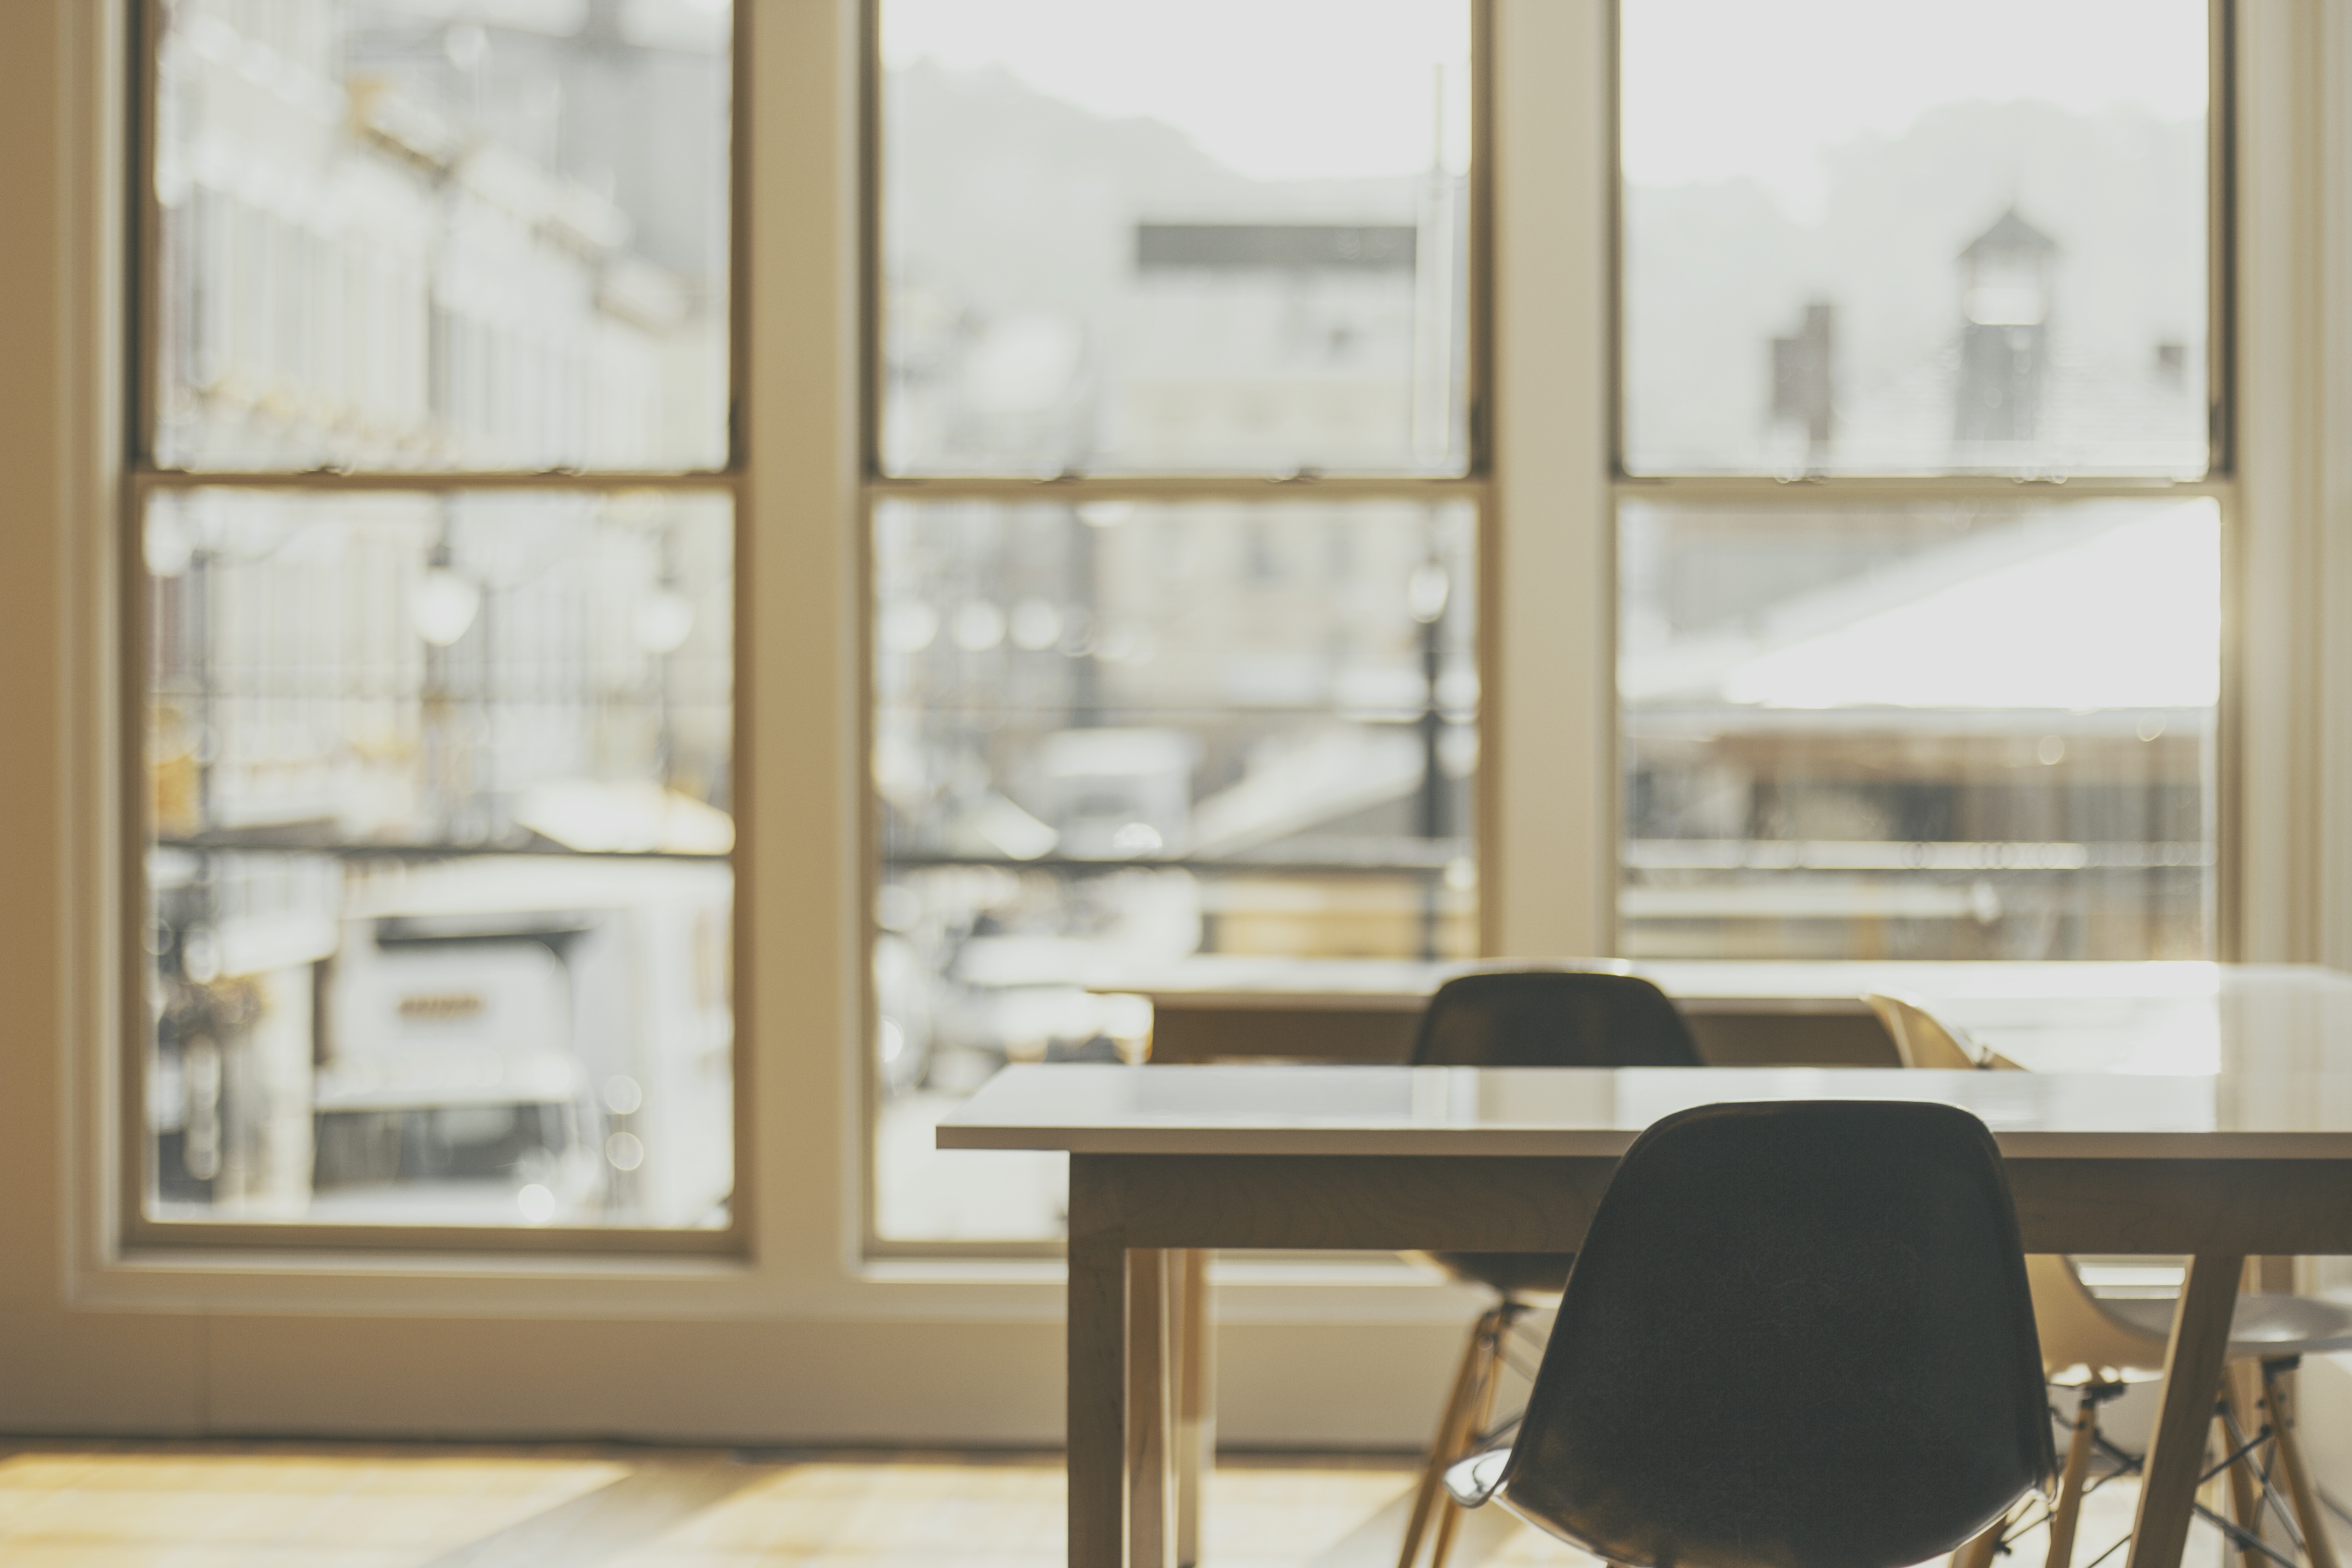
furniture, room, interior design, window, table, window covering, building, architecture, glass, chair, shade, office, door, floor, daylighting, desk, window treatment, house